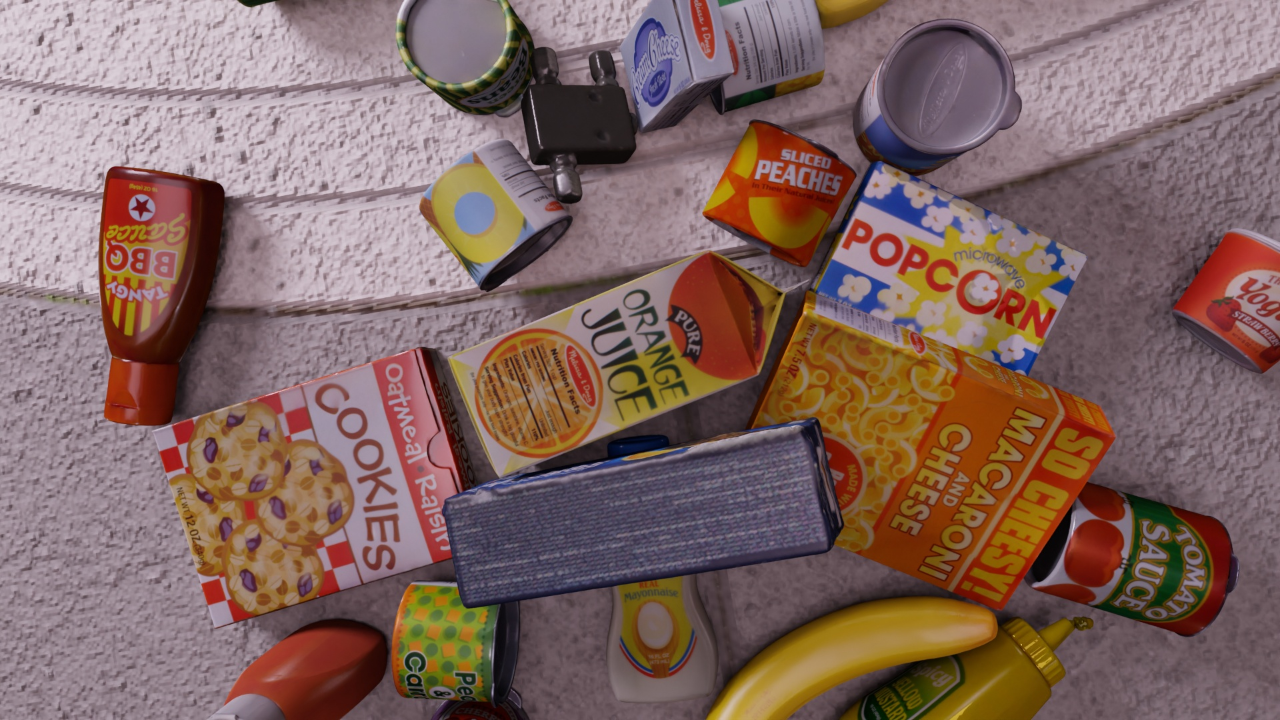
Question:
Can you provide the five normalized (x, y) points between 0 and 1 in the image that represent the grasp plane for the box of macaroni and cheese labeled "SO CHEESY!"? Your answer should be as Grasp center: [], Left finger base: [], Right finger base: [], Left finger tip: [], Right finger tip: [].
Answer: Grasp center: [0.594531, 0.391667], Left finger base: [0.68125, 0.393056], Right finger base: [0.517969, 0.388889], Left finger tip: [0.702344, 0.438889], Right finger tip: [0.549219, 0.430556]